Lion-class battlecruiser

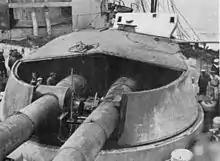
Two-gun turret with front section of armoured roof missing

The first action for "Lion" and "Princess Royal" was during the Battle of Heligoland Bight on 28 August 1914. Beatty's ships had originally been intended as distant support of the British cruisers and destroyers closer to the German coast in case the large ships of the High Seas Fleet sortied in response to the British attacks. They turned south at full speed at 11:35 when the British light forces failed to disengage on schedule and the rising tide meant that German capital ships would be able to clear the sand bar at the mouth of the Jade Estuary. The brand-new light cruiser had been crippled earlier in the battle and was under fire from the German light cruisers and when the battlecruisers loomed out of the mist at 12:37. "Strassburg" was able to duck into the mists and evade fire, but "Cöln" remained visible and was quickly crippled by fire from the squadron. Beatty was distracted from the task of finishing her off by the sudden appearance of the elderly light cruiser directly to his front. He turned in pursuit and reduced her to a flaming hulk. The battlecruisers encountered the crippled "Cöln" shortly after turning north and she was sunk by "Lion" after a few salvoes.